Mãe Cleusa Millet

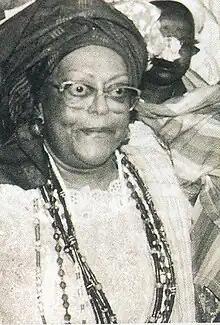
Mãe Cleusa Millet

Cleusa da Conceição Nazaré de Oliveira, better known as Mãe Cleusa Millet or Mother Millet (1923–1998), was the hereditary spiritual leader (iyalorixá) of Brazil's most noted Candomblé temple, Terreiro do Gantois, located in Alto do Gantois in Salvador, Bahia, Brazil. Upon her death, she was accorded an official state day of mourning and was posthumously inducted into the Order of Merit of the State of Bahia.